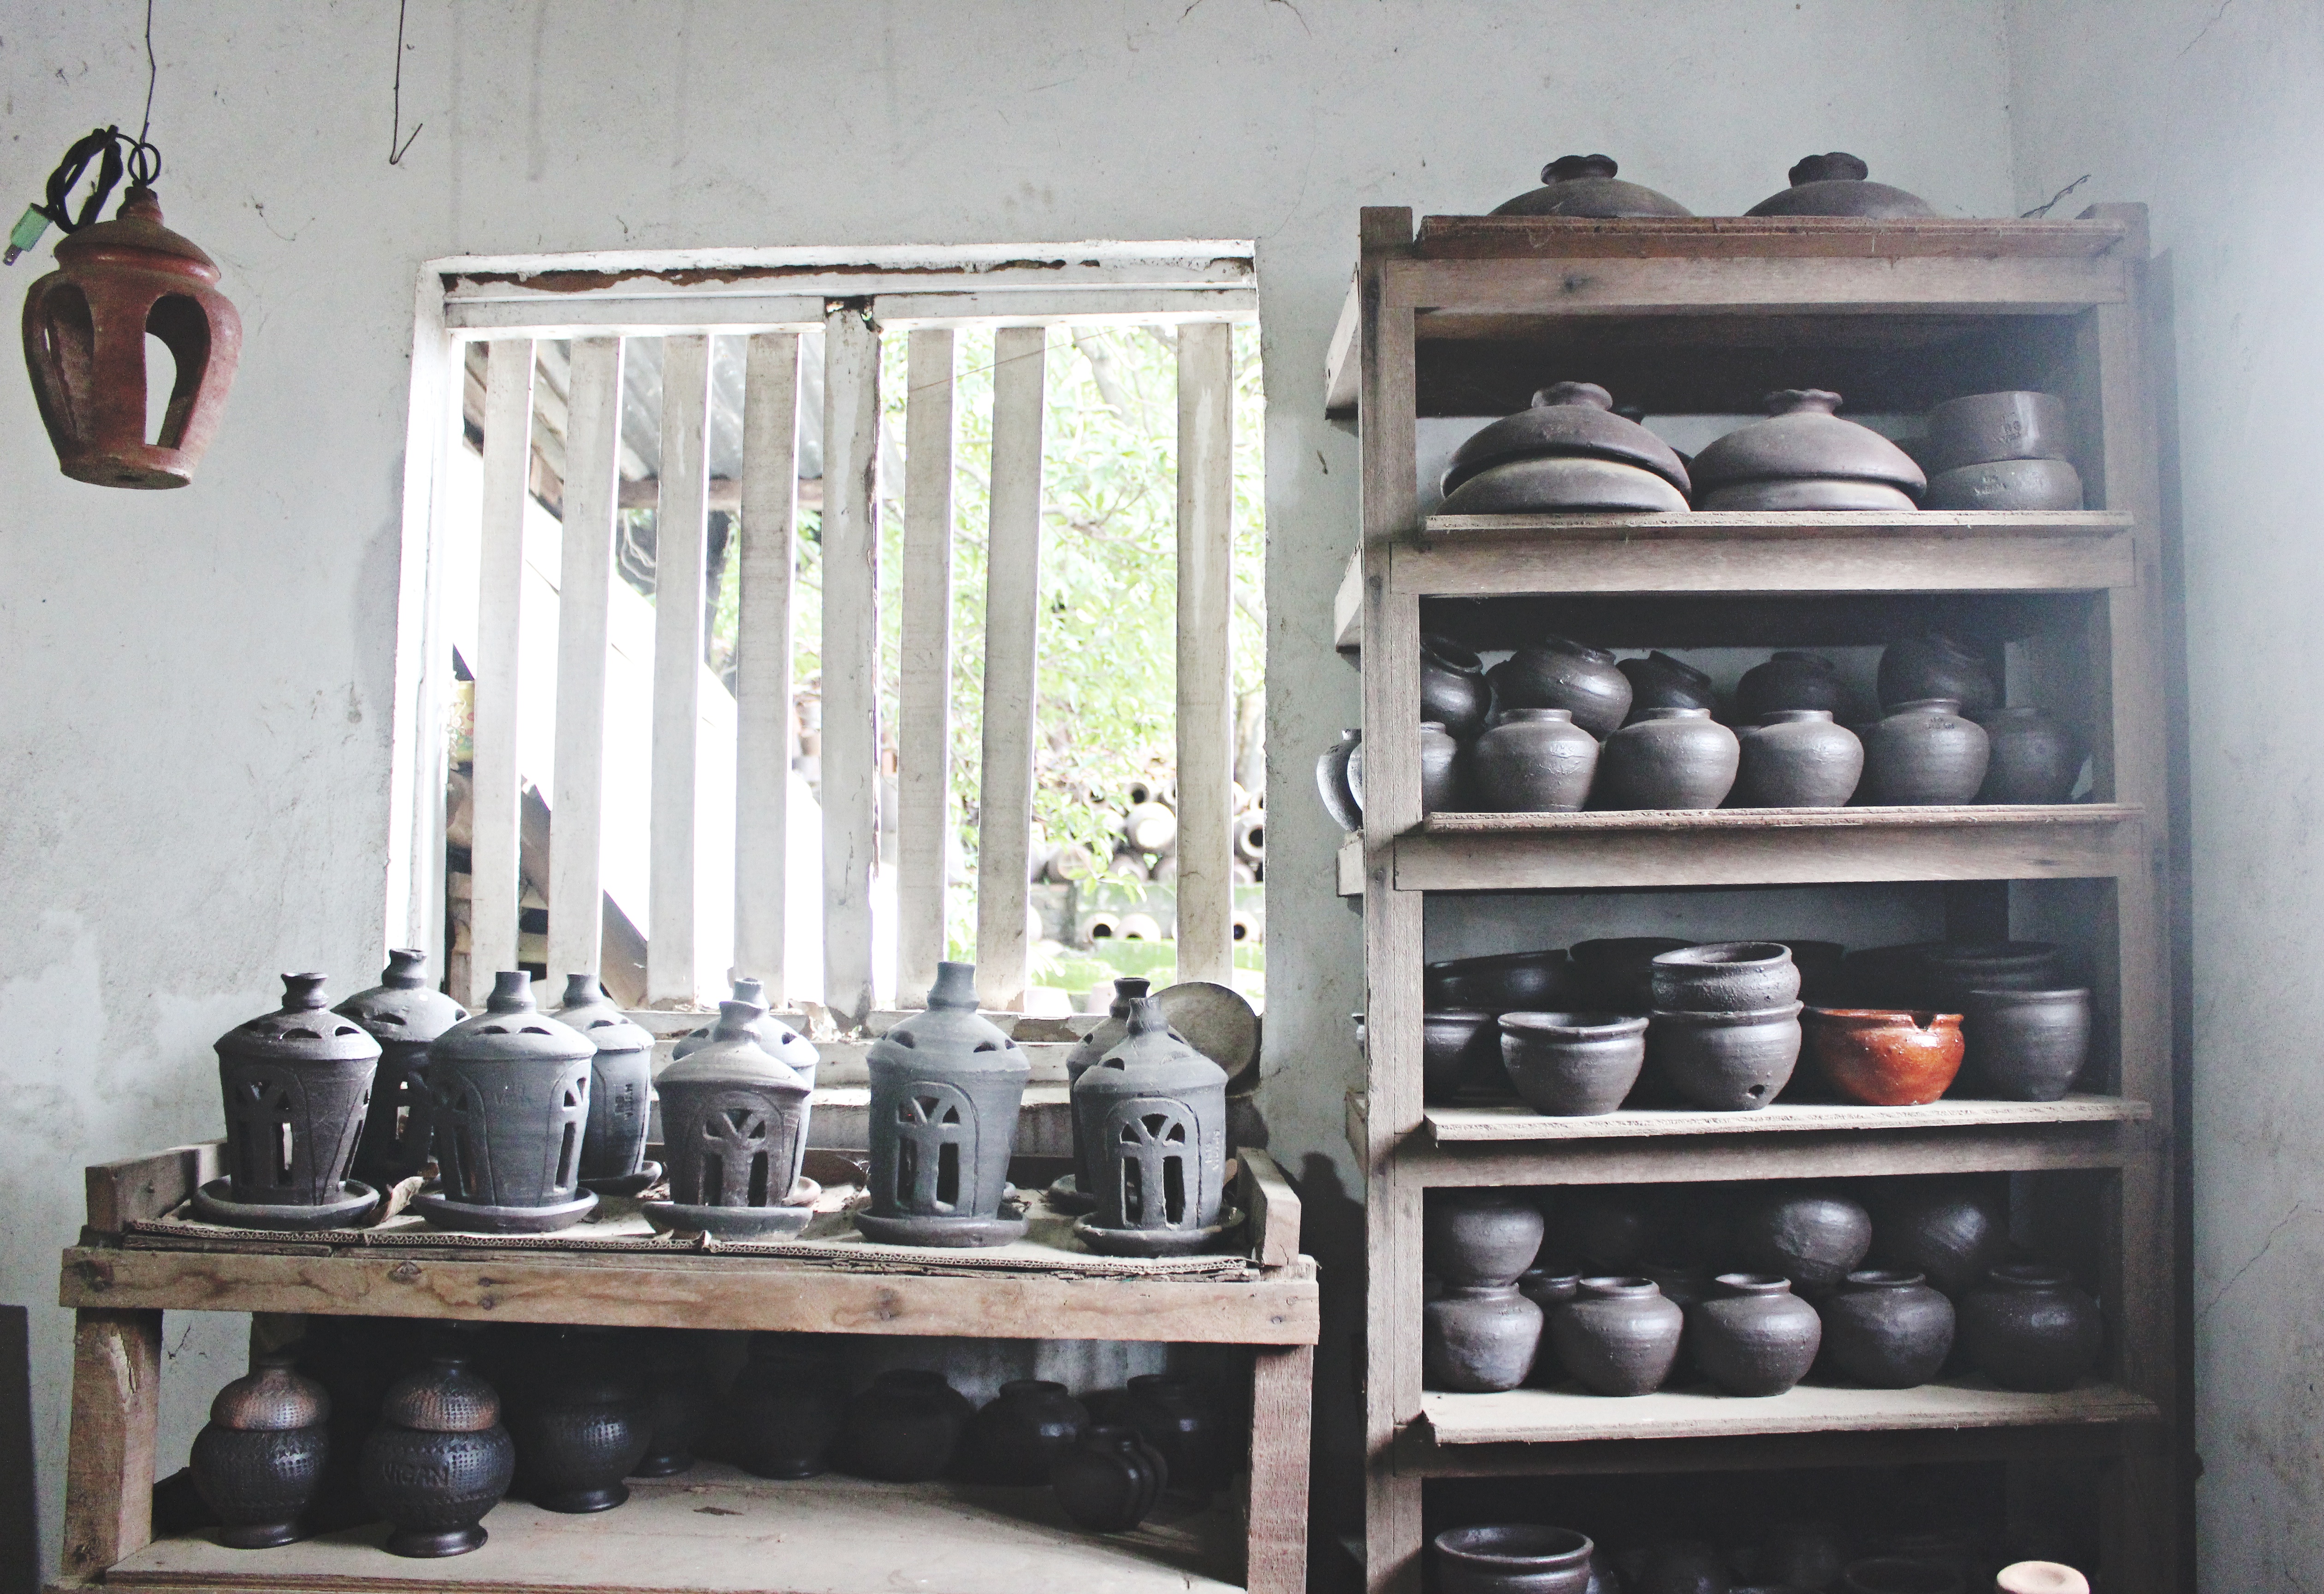
shelf, furniture, room, product, man made object